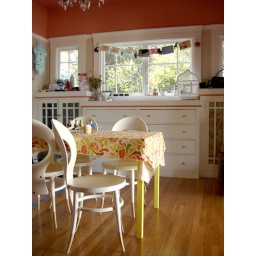
new anthropologie neptune chairs in the dining room - note the ugly paper and tape on the floor from the recent explosion.